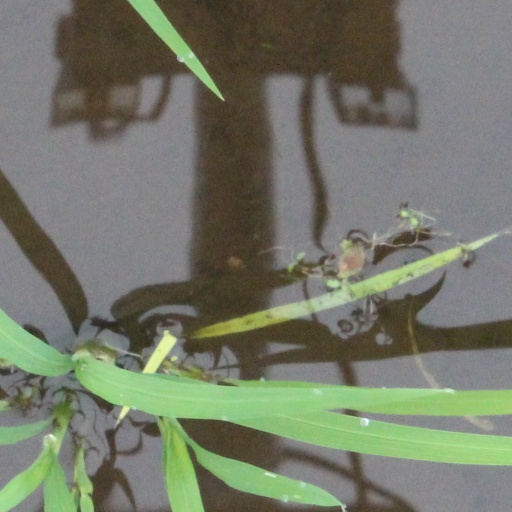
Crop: rice